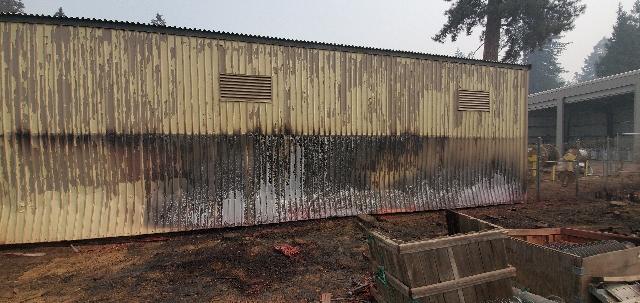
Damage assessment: major